Samuel Langley

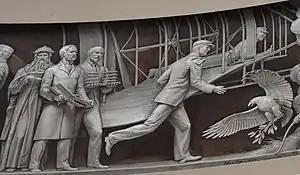
Displayed in the U.S. Capitol Rotunda, the "Frieze of American History" detail "The Birth of Aviation" depicts Leonardo da Vinci, Samuel Langley, Octave Chanute, and the Wright Brothers and their pioneering "Wright Flyer"

On 28 May 1914, the Aerodrome was modified and flown a few hundred feet by Glenn Curtiss, as part of his attempt to fight the Wright brothers' patent, and as an effort by the Smithsonian to rescue Langley's aeronautical reputation. Nevertheless, courts upheld the patent. However, the Curtiss flights emboldened the Smithsonian to display the Aerodrome in its museum as "the first man-carrying aeroplane in the history of the world capable of sustained free flight". Fred Howard, extensively documenting the controversy, wrote: "It was a lie pure and simple, but it bore the imprimatur of the venerable Smithsonian and over the years would find its way into magazines, history books, and encyclopedias, much to the annoyance of those familiar with the facts." (Howard, 1987). The Smithsonian's action triggered a decades-long feud with the surviving Wright brother, Orville, who objected to the Institution's claim of primacy for the Aerodrome.